Beykan Şimşek

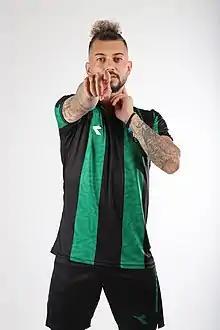

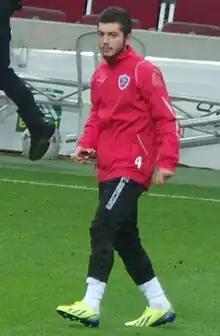
Şimşek in 2013

Beykan Şimşek (born 1 January 1995) is a Turkish footballer who plays for Elazığspor.